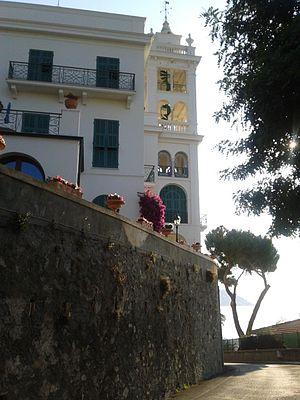
Vue de la Villa Garnier avec mirador
La villa Garnier est située au 11 de la via Garnier à Bordighera sur la Riviera ligure en Italie. L'édifice fait partie des biens protégés par la Surintendance pour les biens architecturaux et les paysages de la Ligurie.